4X

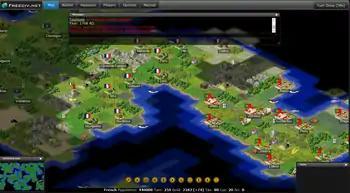
Detailed empire management, seen here in "Freeciv", is a central aspect of 4X strategy games.

4X (abbreviation of "Explore, Expand, Exploit, Exterminate") is a subgenre of strategy-based computer and board games, and includes both turn-based and real-time strategy titles. The gameplay generally involves building an empire. Emphasis is placed upon economic and technological development, as well as a range of military and non-military routes to supremacy.